Bruce Goff

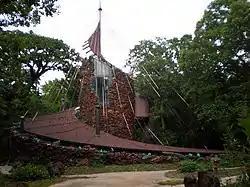
Bavinger House

Goff's accumulated design portfolio of 500 projects (about one quarter of them built) demonstrates a restless, sped-up evolution through conventional styles and forms at a young age, through the Prairie Style of his heroes and correspondents Frank Lloyd Wright and Louis Sullivan, then into original design. Finding inspiration in sources as varied as Antoni Gaudi, Balinese music, Claude Debussy, Japanese ukiyo-e prints, and seashells, Goff's mature work had no precedent and he has few heirs other than his former assistant, New Mexico architect Bart Prince, and former student, Herb Greene. His contemporaries primarily followed tight functionalistic floorplans with flat roofs and no ornament. Goff's idiosyncratic floorplans, attention to spatial effect, and use of recycled and/or unconventional materials such as gilded zebrawood, cellophane strips, cake pans, glass cullet, Quonset Hut ribs, ashtrays, and white turkey feathers, challenge conventional distinctions between order and disorder.